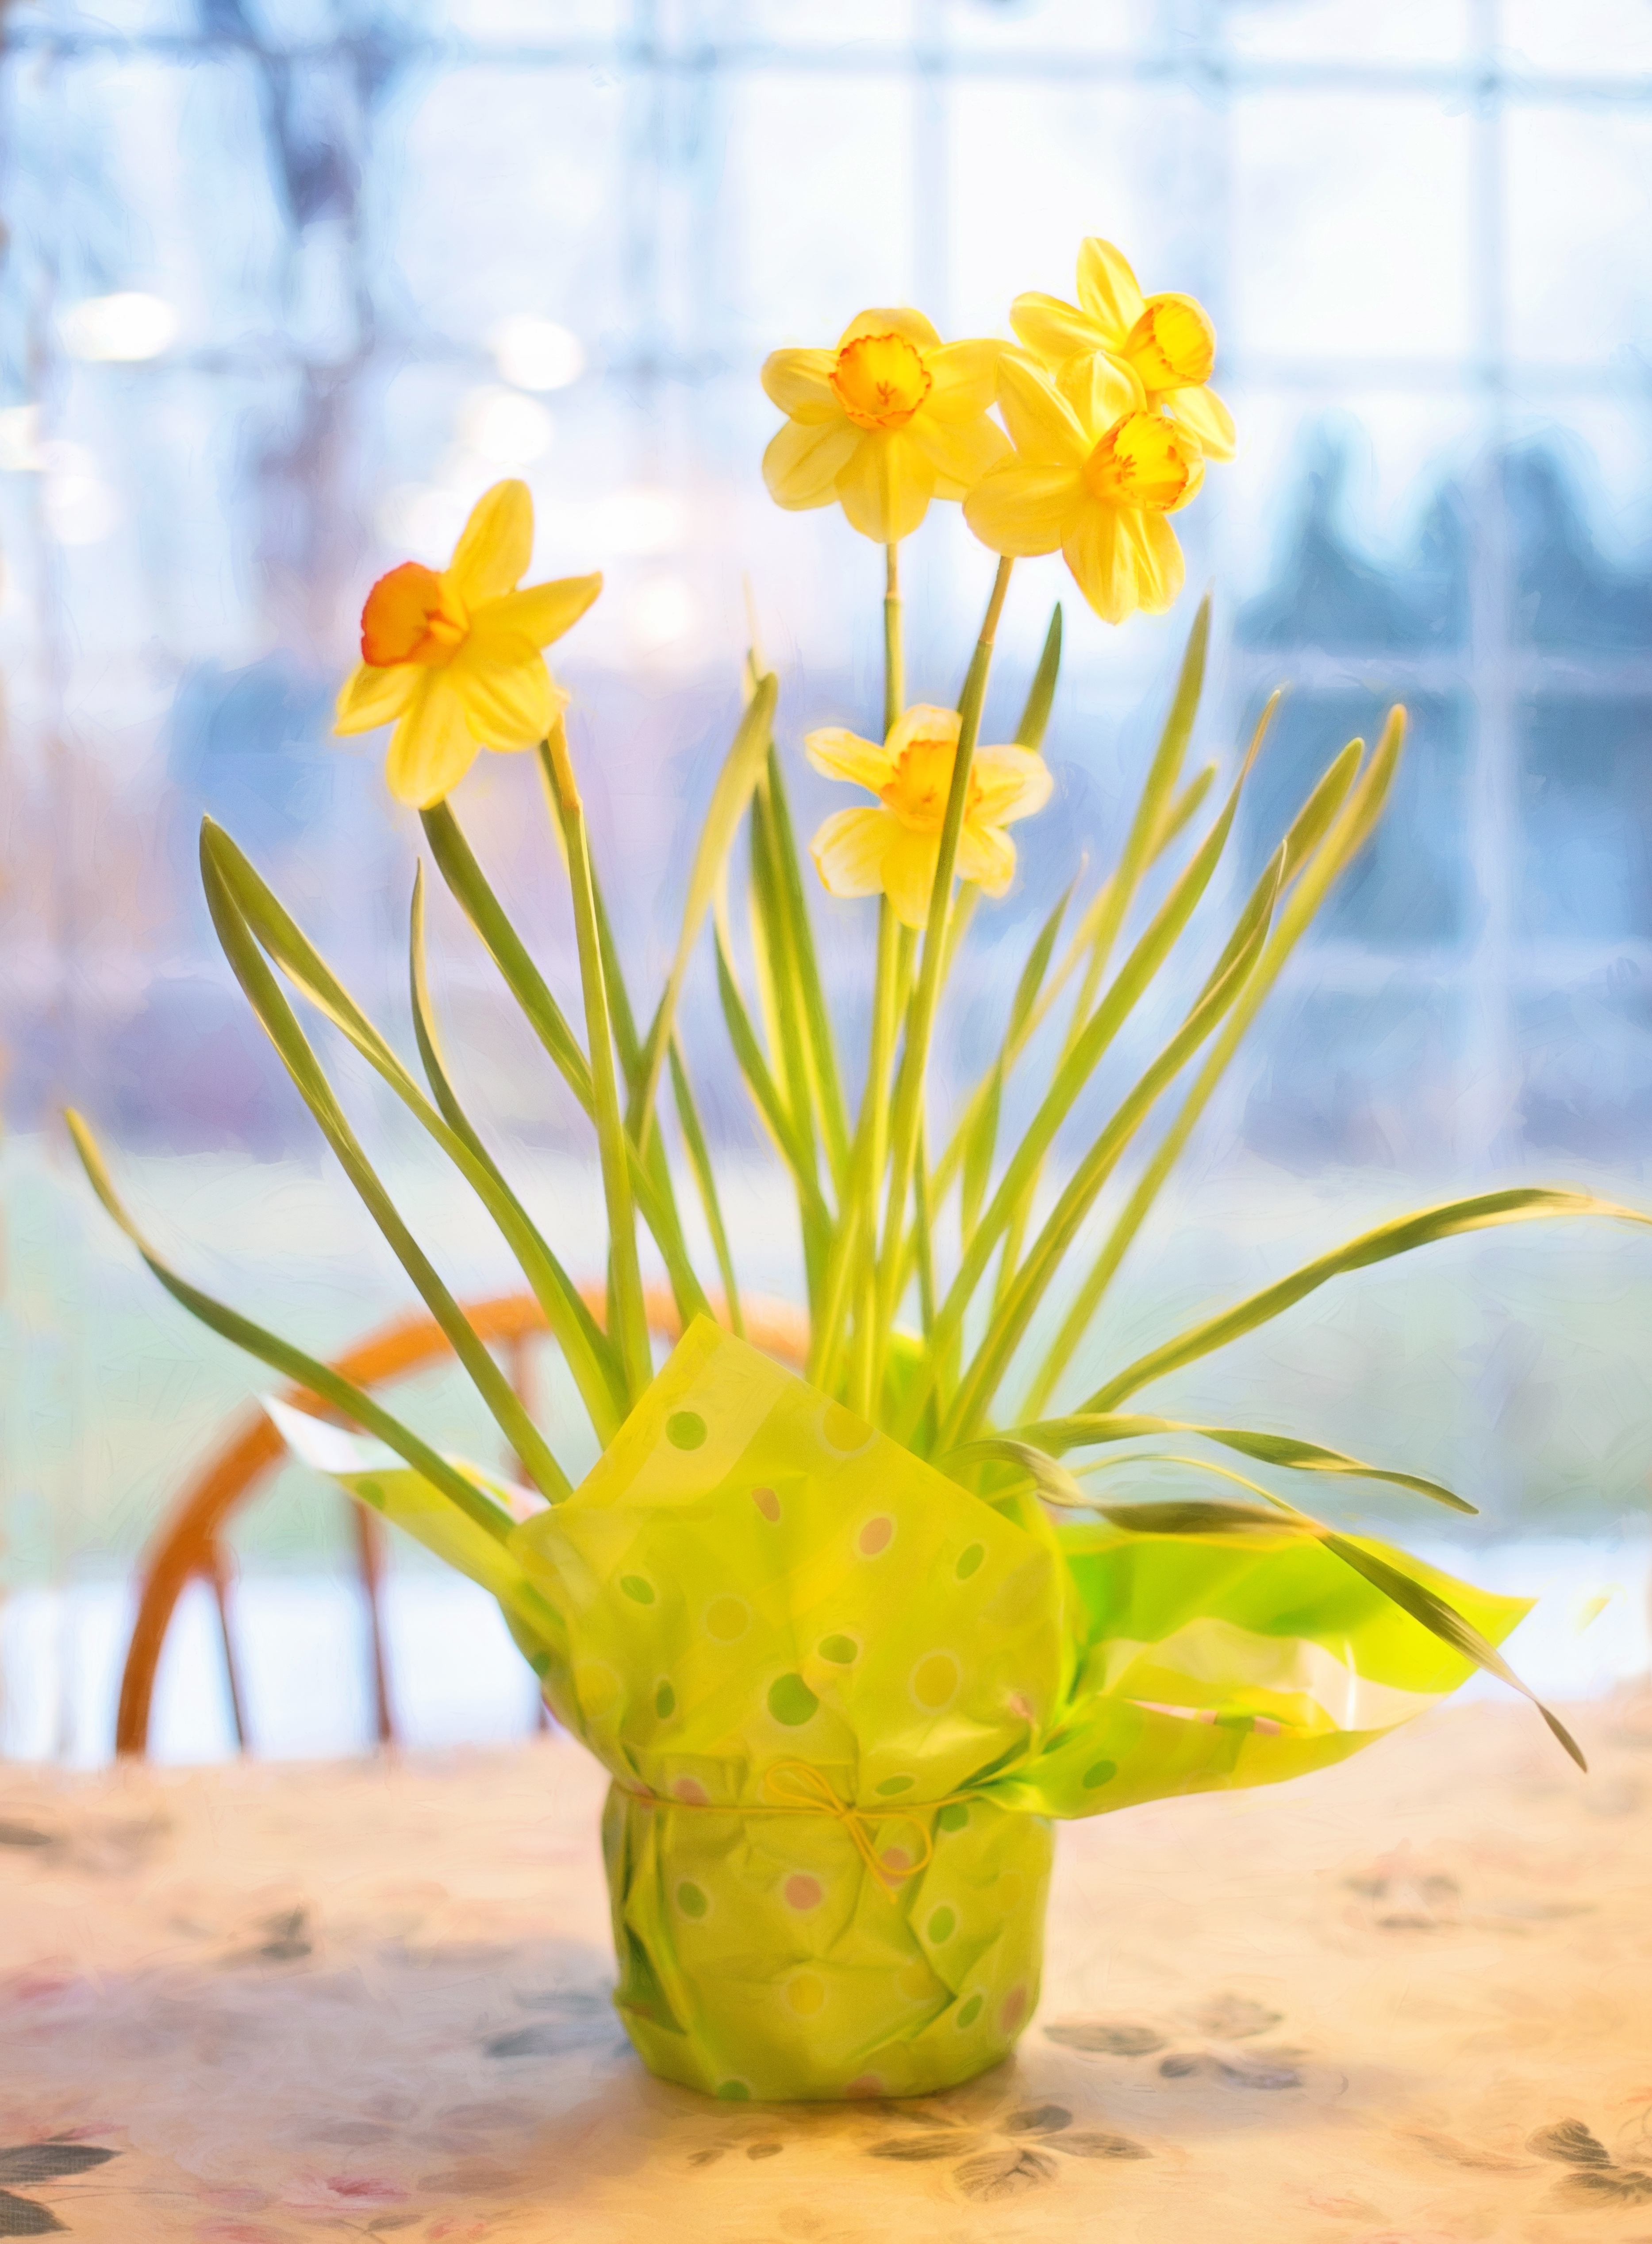
plant, flower, petal, bloom, food, spring, produce, yellow, flora, close up, daffodils, springtime, easter, macro photography, flowering plant, daisy family, land plant